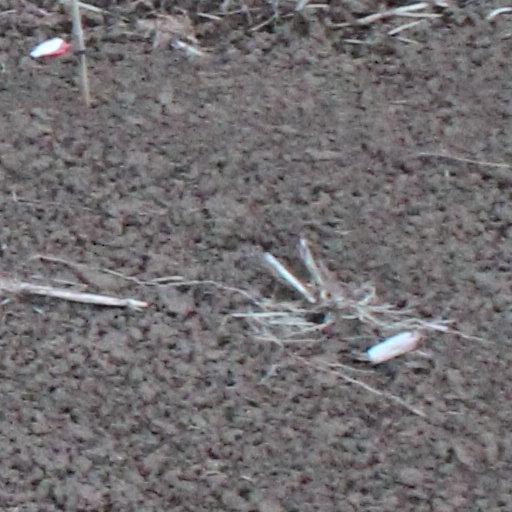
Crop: wheat